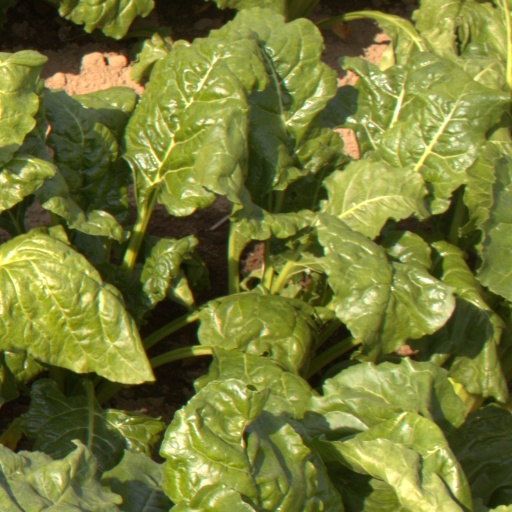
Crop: sugar beet